Muhlenberg family

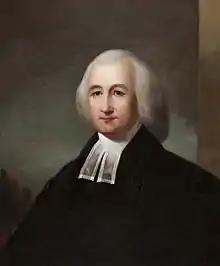
A portrait of Henry Muhlenberg,

The Muhlenberg family created a United States political, religious, and military dynasty that was primarily based in the Commonwealth of Pennsylvania, but which had also expanded into the State of Ohio by the early nineteenth century.